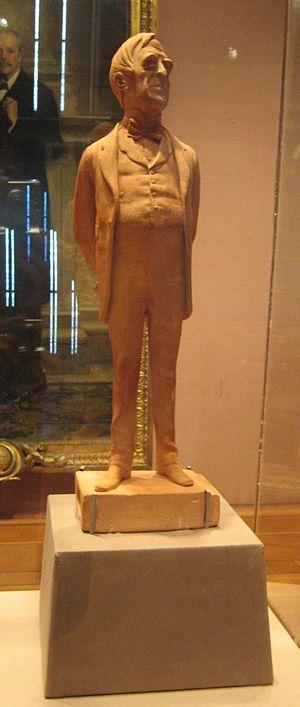
Robert Lowe, 1ᵉʳ vicomte de Sherbrooke, GCB, PC, est un homme politique britannique, est un personnage central mais souvent oublié qui a façonné la politique britannique dans la seconde moitié du XIXᵉ siècle. Il a exercé ses fonctions sous William Ewart Gladstone comme chancelier de l'Échiquier entre 1868 et 1873 et comme ministre de l'Intérieur entre 1873 et 1874. On se souvient de Lowe pour son travail dans la politique éducative, son opposition à la réforme électorale et sa contribution au droit britannique moderne des sociétés.